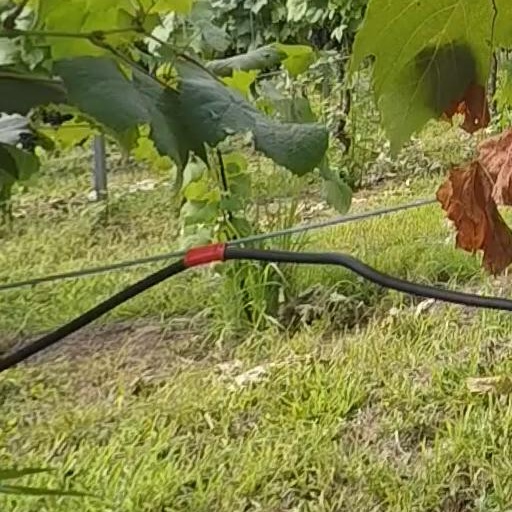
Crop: grape